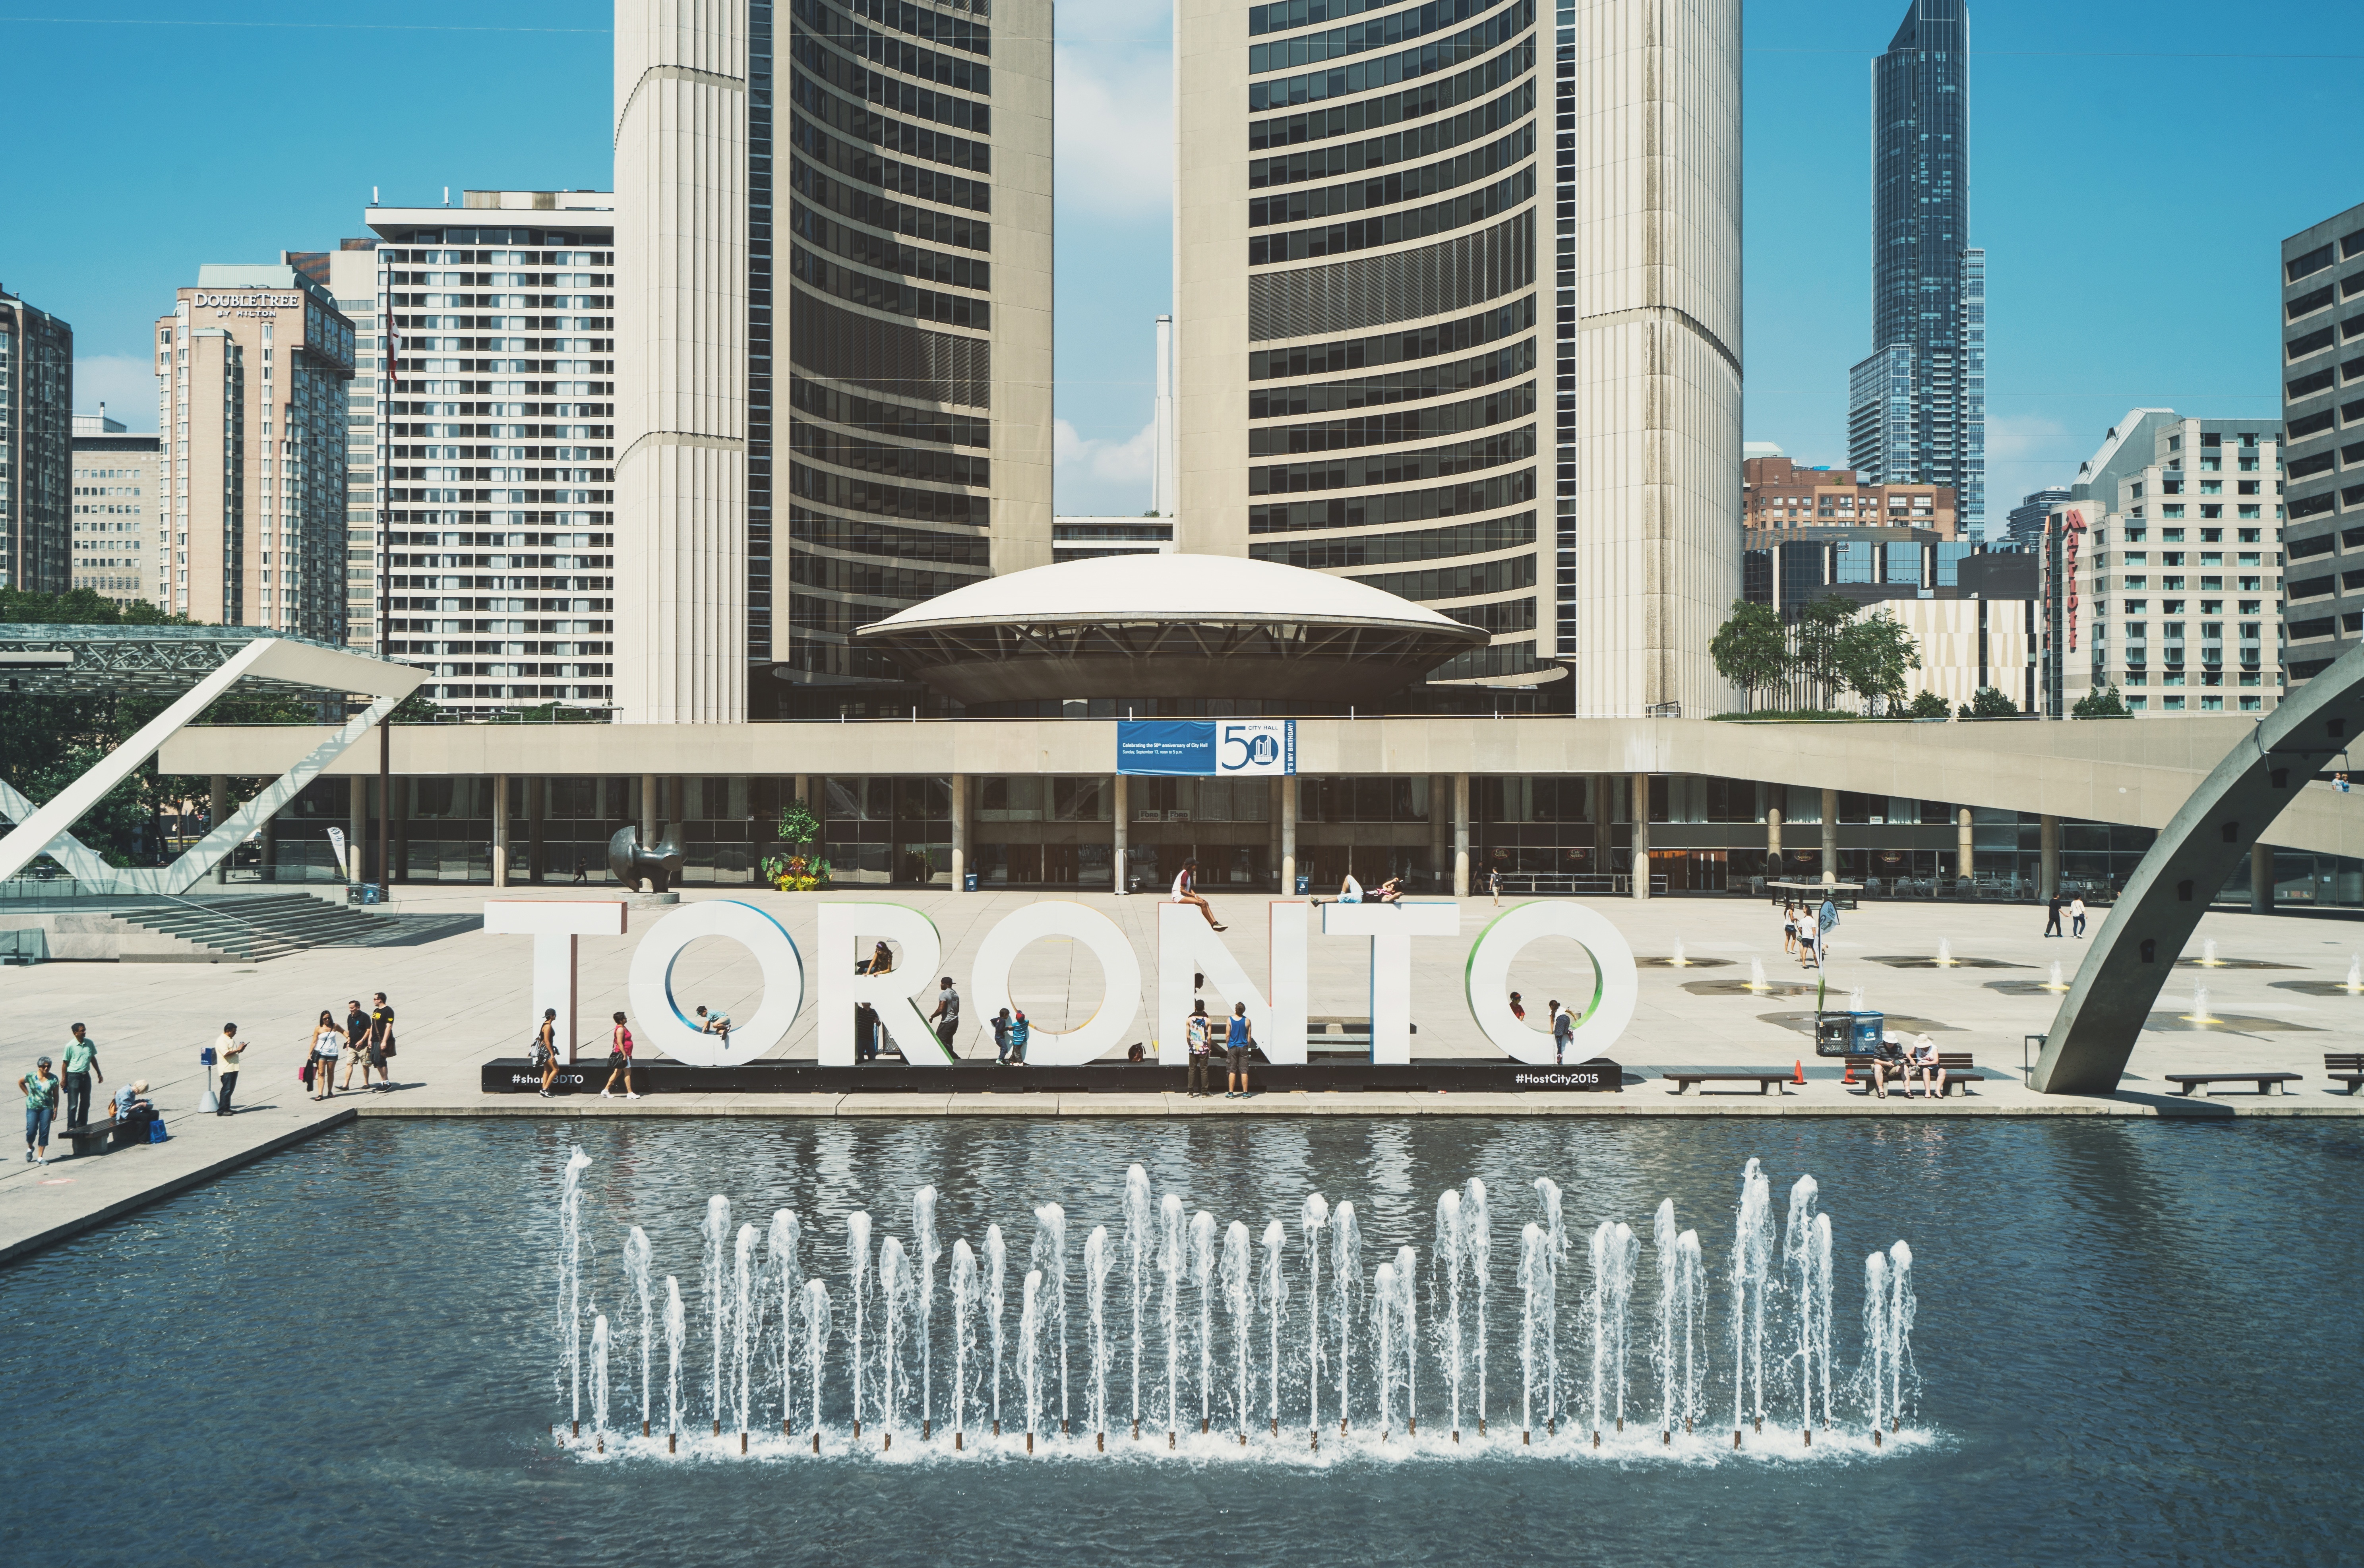
water, dock, architecture, structure, skyline, roof, building, city, skyscraper, cityscape, downtown, swimming pool, plaza, square, landmark, facade, exterior, marina, modern, tower block, design, canada, fountain, centre, ontario, toronto, administration, contemporary, water feature, condominium, toronto city hall, new city hall